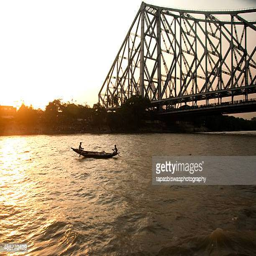
fishermen with the fishing boat on the river